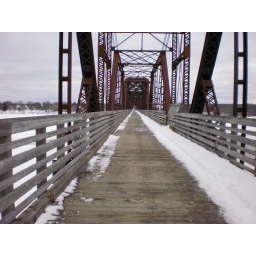
The Old walking bridge over the St John river in Fredericton, Canada. Simply Vintage.